Surface House

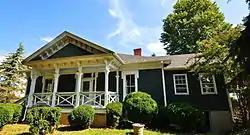
Surface House, October 2013

Surface House is a historic home located at Christiansburg, Montgomery County, Virginia, United States. It was built about 1870, and is a one-story, double-pile center passage form frame dwelling on a stone foundation. It has a hipped roof surrounded by pairs of ornamental brackets in the eaves that also decorate the pedimented four-bay porch.